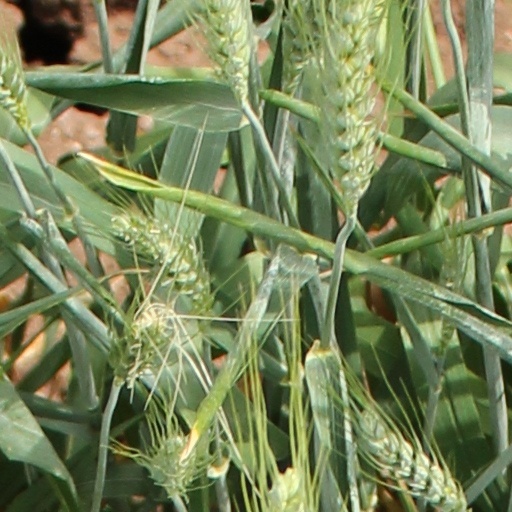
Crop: wheat